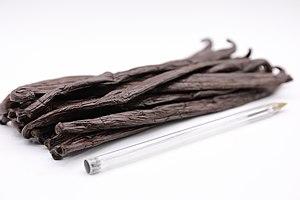
Gousses de vanille de Tahiti du Comptoir de Toamasina https://lecomptoirdetoamasina.fr/fr/
La vanille est une épice constituée par le fruit de certaines orchidées lianescentes tropicales d'origine mésoaméricaine du genre Vanilla, principalement de l'espèce Vanilla planifolia.
Vanilla tahitensis est une espèce d'orchidées qui produit la vanille de Tahiti. Longtemps considérée comme un croisement entre la Vanilla planifolia et Vanilla pompona, elle serait plutôt un hybride entre Vanilla planifolia et une autre espèce proche de Vanilla odorata. Cette espèce moins utilisée jusqu'au début des années 2000 a été à nouveau en forte croissance jusqu'en 2012, mais a décliné à nouveau à partir de 2013. L'objectif ambitieux de 100 tonnes de vanille préparées en 2016 avec le plan de relance de la production mis en place en septembre 2013 ne portera, au mieux, ses fruits qu'à l'horizon 2025. La production de vanille préparée pour fin 2020 est estimée à environ 8 tonnes selon la récolte en cours à mi-juillet 2020. La vanille de Tahiti est reconnue comme plus odorante et plus fruitée que la vanille Bourbon. Avant les années 1960, Tahiti produisait plus de 200 tonnes de Vanilla × tahitensis par an. La demande mondiale pour cette vanille est supérieure à 50 tonnes par an et restera encore insatisfaite pendant plusieurs années.